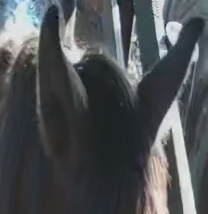
Face region: ears (position_of_ears)
Pain indicator: moderately_present